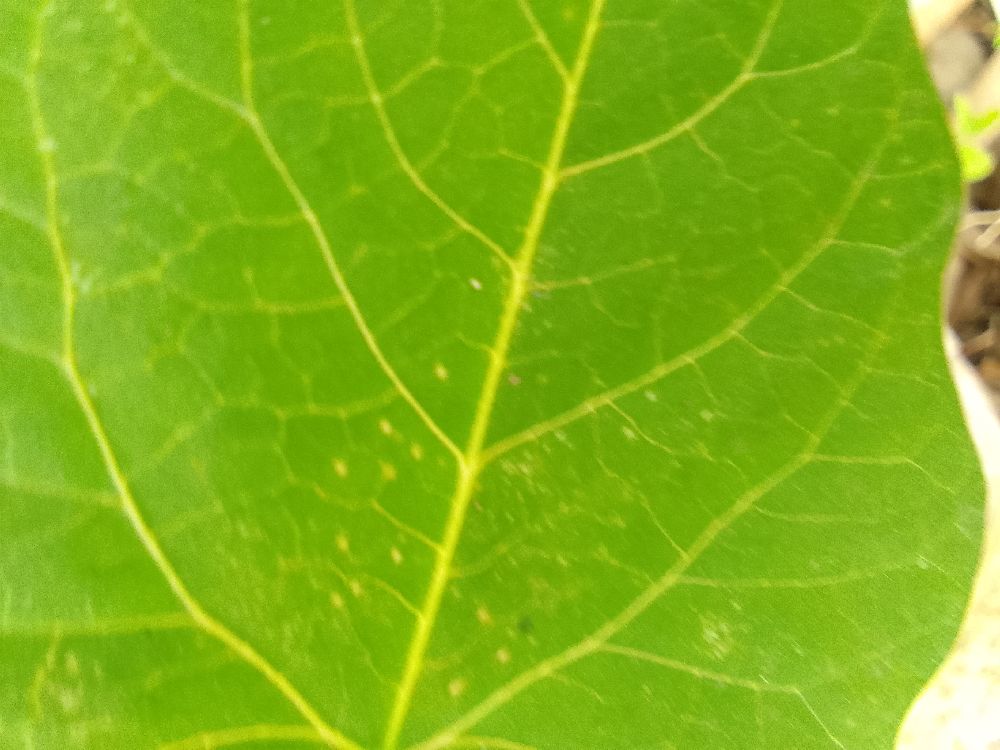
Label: healthy